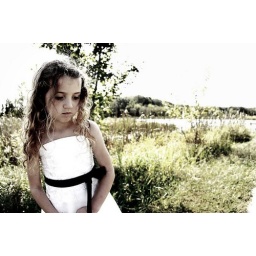
in your flower girl dress